Nicolae Paulescu

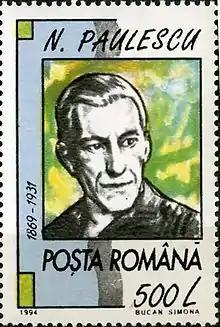
A Romanian 1994 stamp in honour of Paulescu

""If the Nobel Committee in 1923 judged the entire persona of its laureate, then "Hôtel Dieu" in 2003 must do no less and conclude that Paulescu's brutal inhumanity nullifies any scientific merit"" (Simon Wiesenthal Center letter to the French Minister of Health, Jean-François Mattéi, and the Romanian Ambassador in Paris).